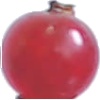
Label: Redcurrant 1